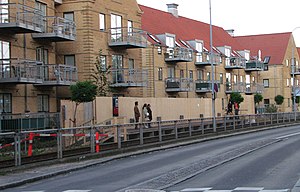
Svendborg Station
Midlertidig perron sommeren 2007, placeret ca. 150 meter fra stationsbygningen, mens sporarealet blev renoveret og der blev foretaget arkæologiske undersøgelser under banelegemet
Svendborg Station blev anlagt til åbningen af Svendborgbanen mellem Svendborg og Odense 12. juli 1876. Hovedbygningen er tegnet af N.P.C. Holsøe og blev indviet 10. juli 1878.